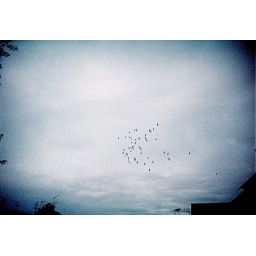
birds flying over yonder, Bangkok, Thailand